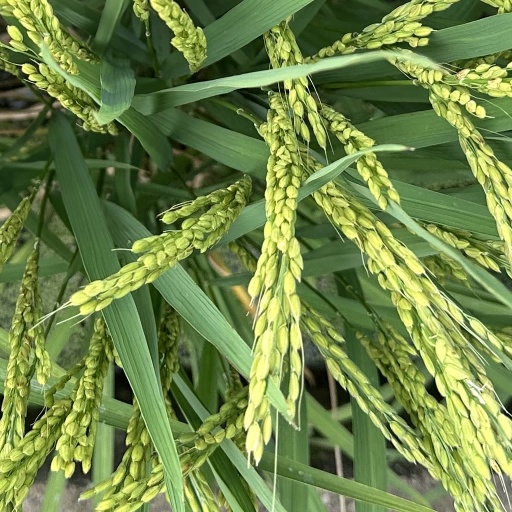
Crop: rice